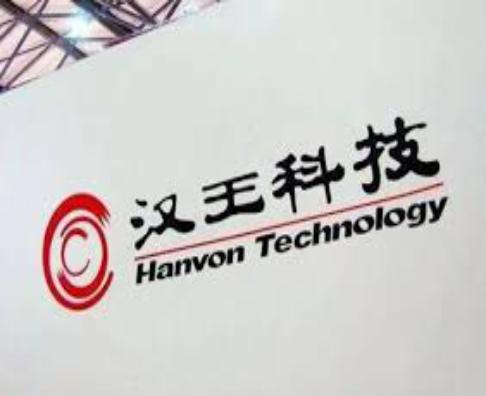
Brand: hanvon
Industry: Electronic